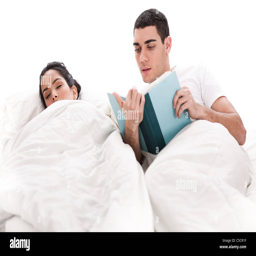
young handsome man reading book while a wife sleeping beside him in bed over white background